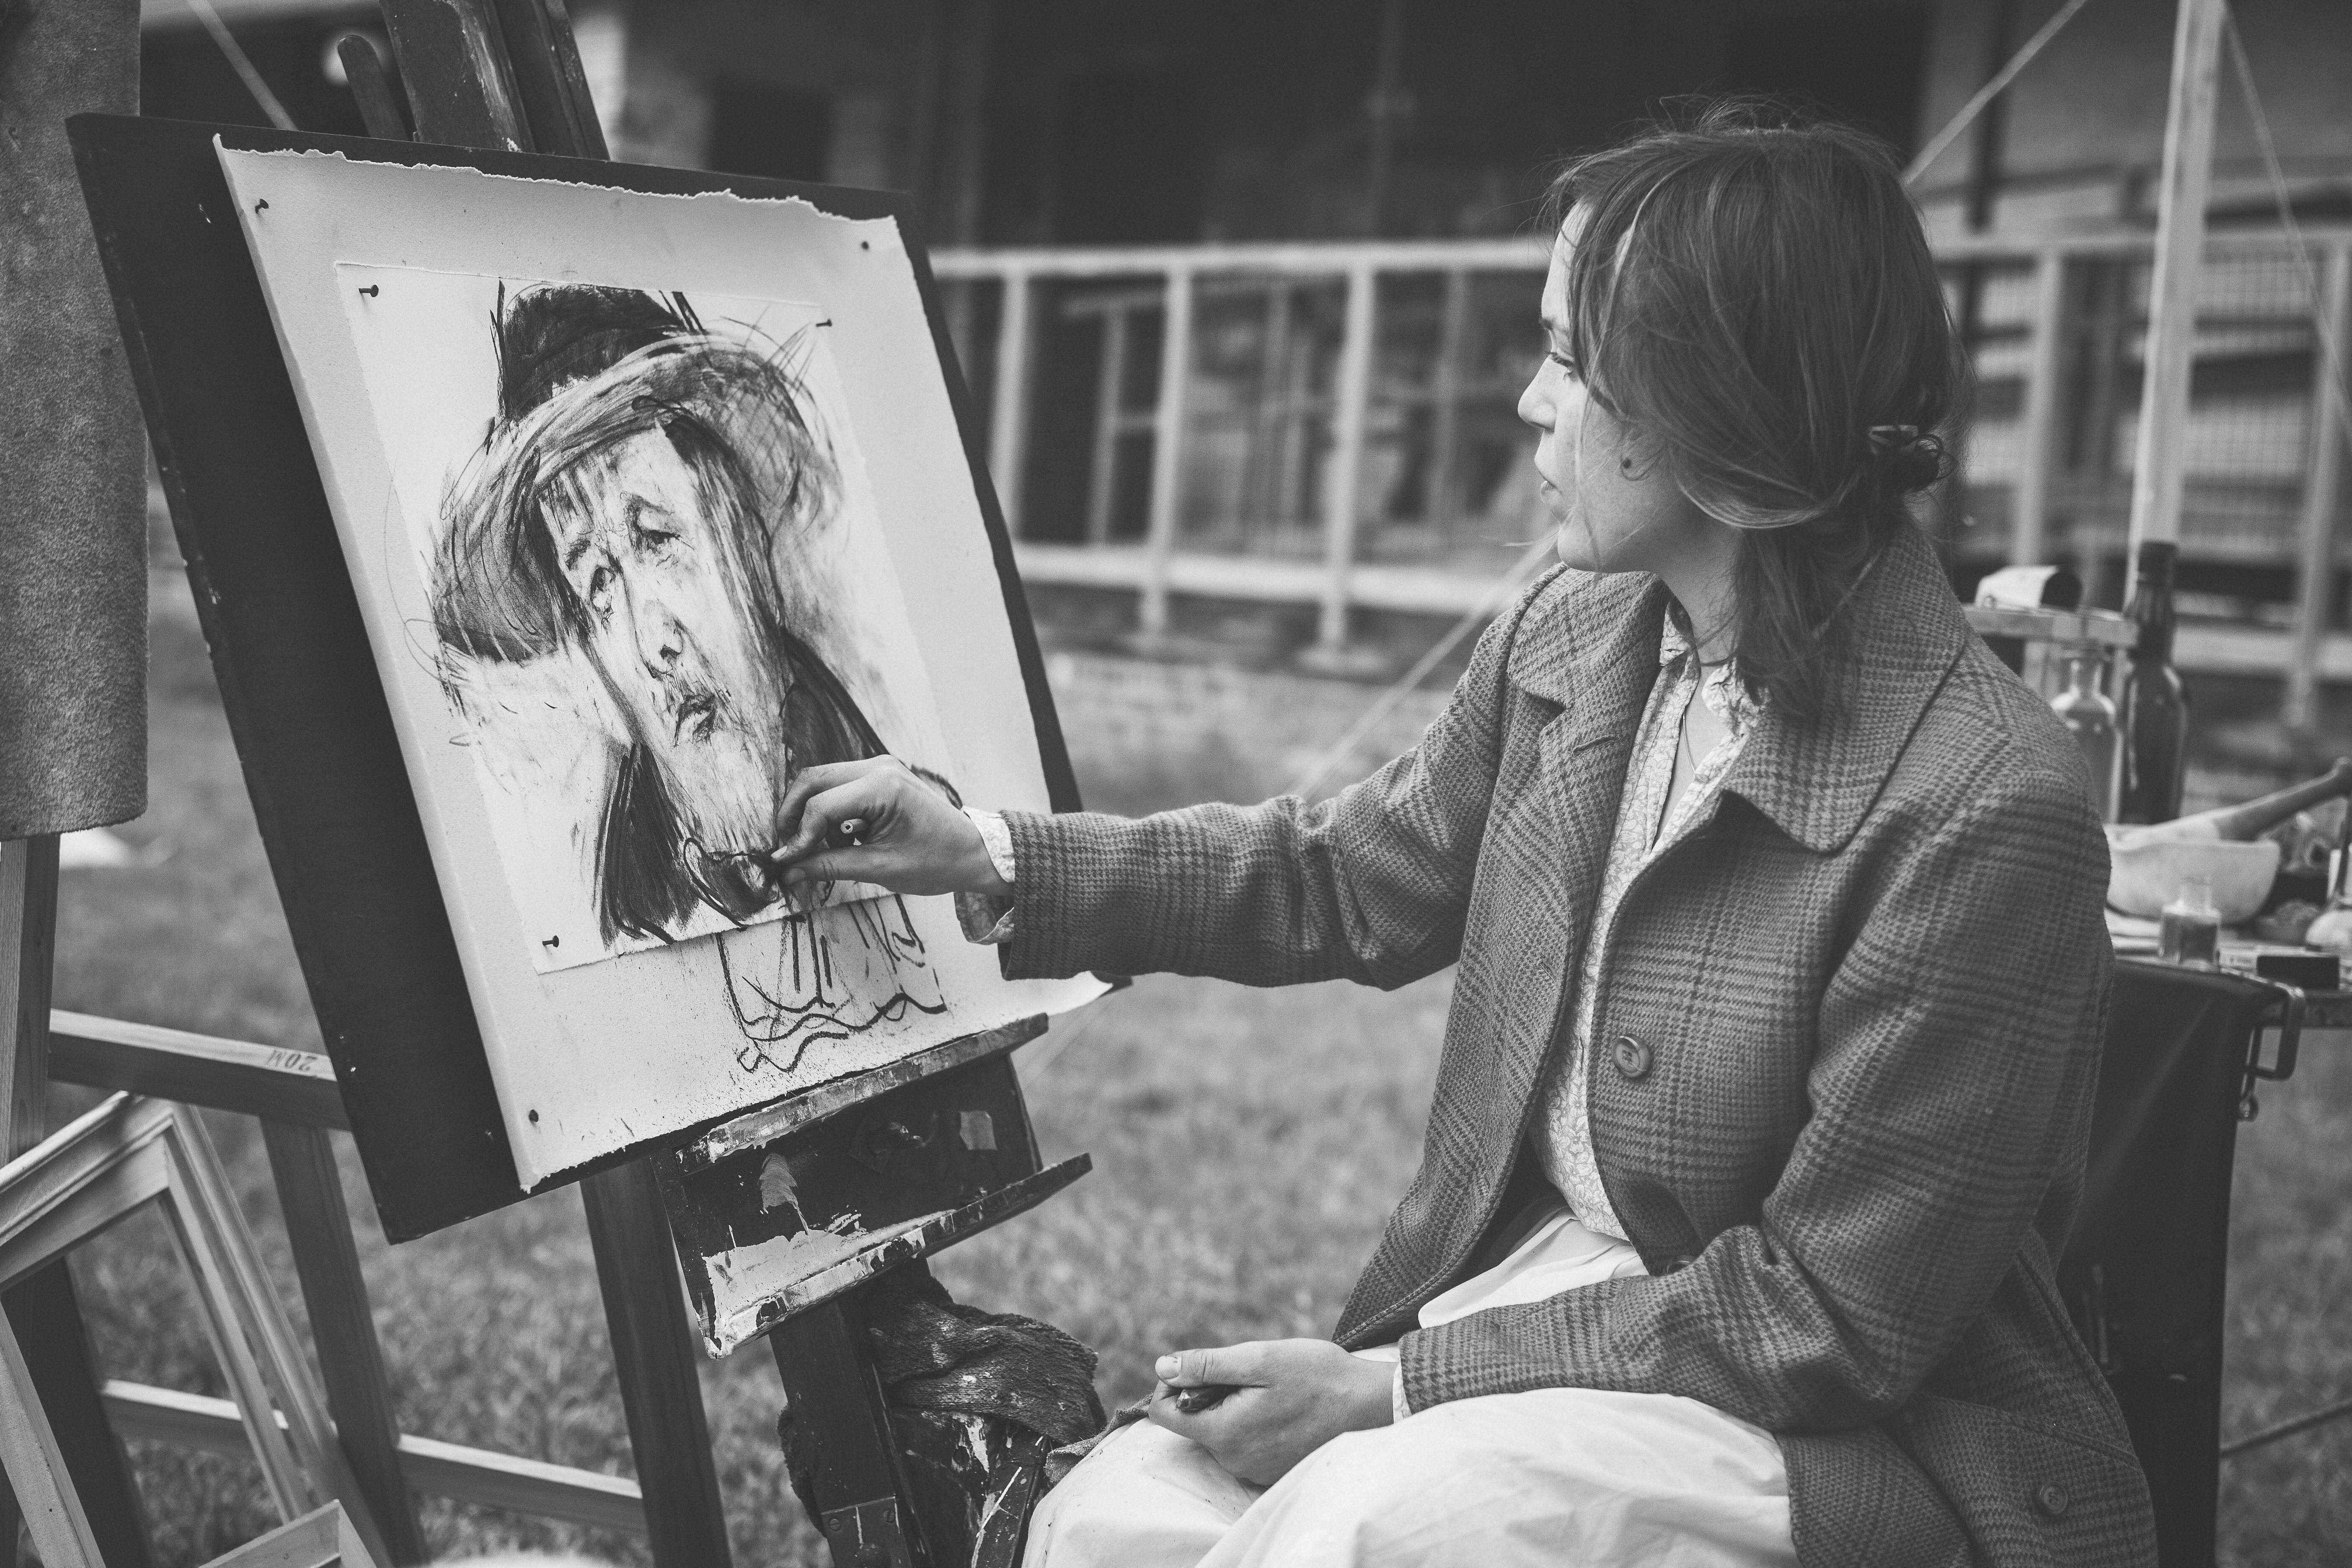
person, black and white, woman, road, white, street, photography, film, female, portrait, sitting, black, monochrome, lady, drawing, photograph, snapshot, monochrome photography, film noir